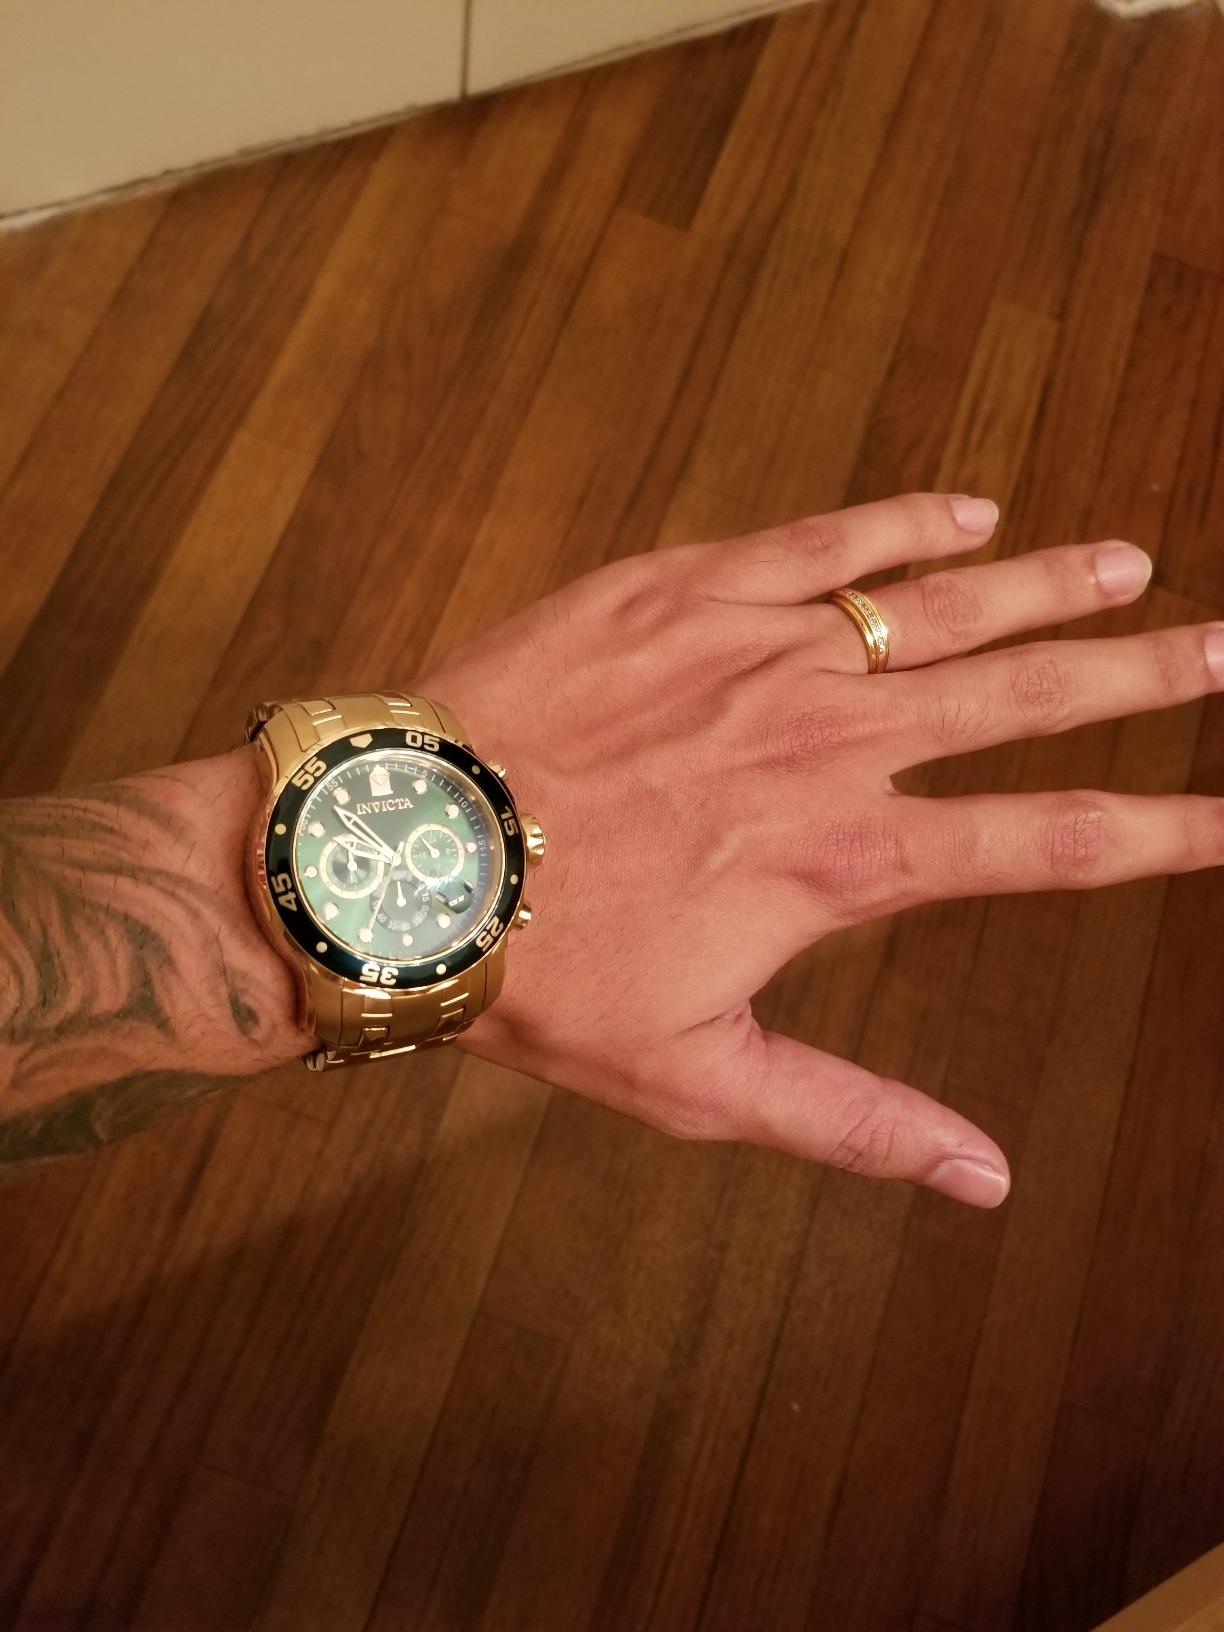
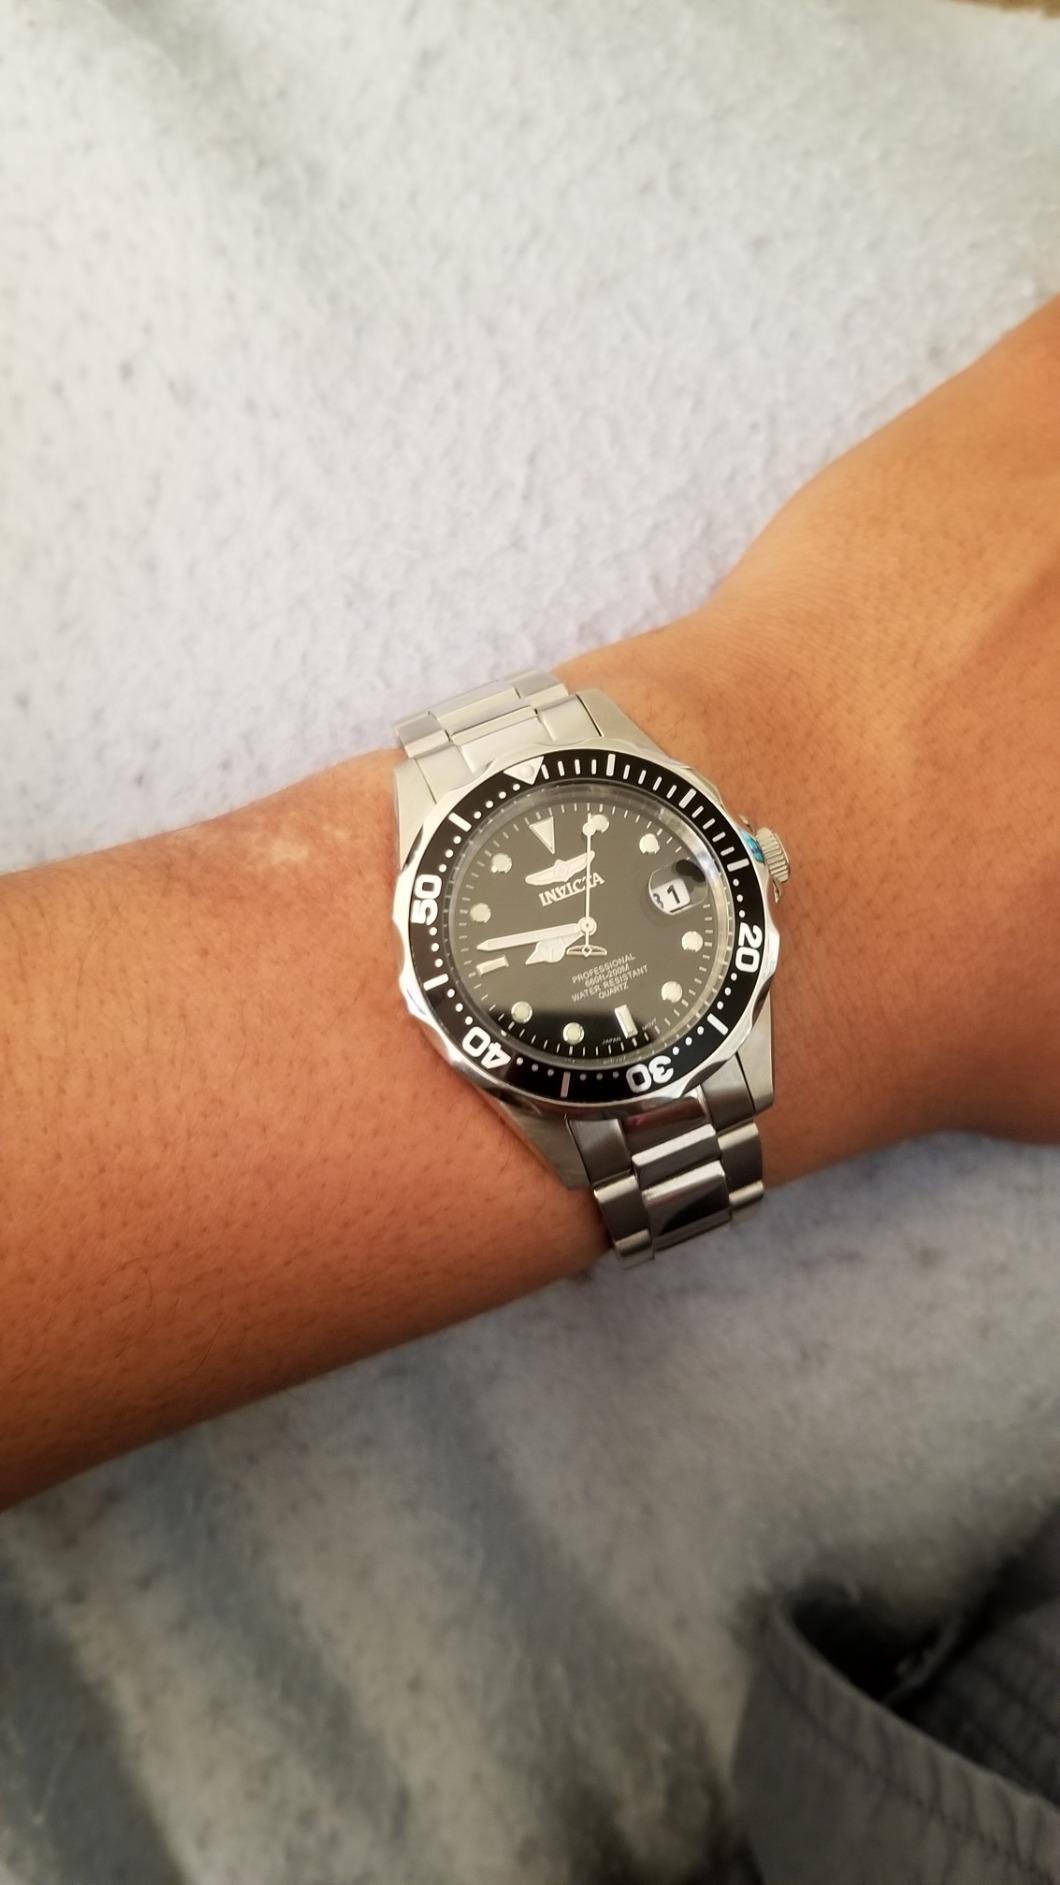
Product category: accessories_watch
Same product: no